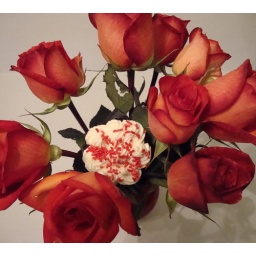
Chocolate cupcake sitting in the middle of the beautiful bouquet of flowers my husband gave me.